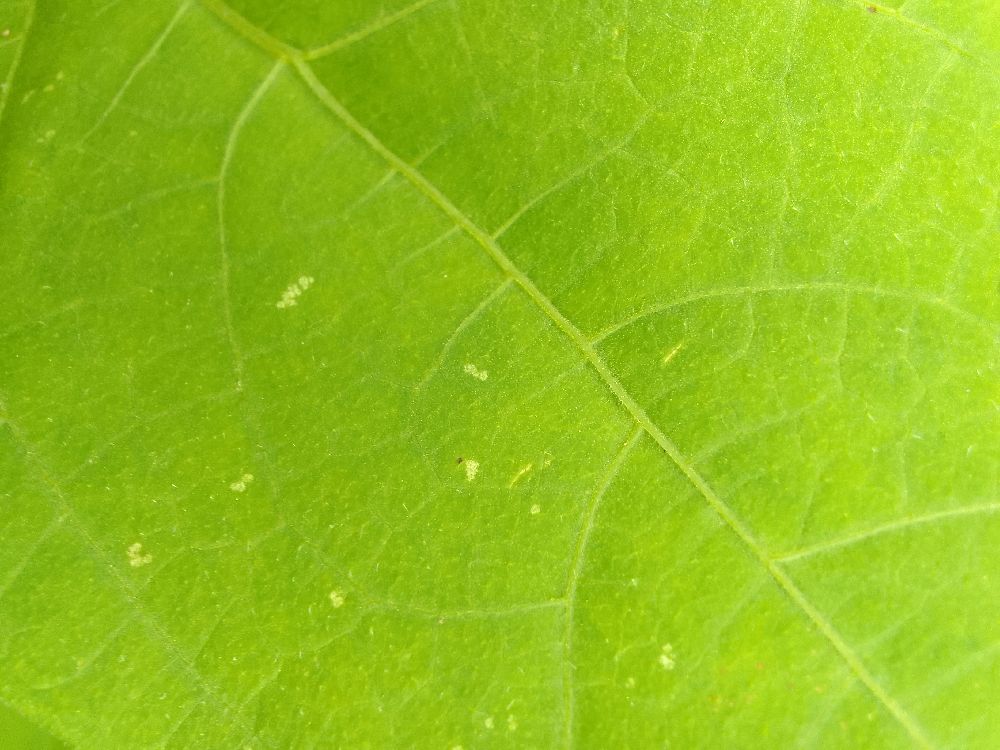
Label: healthy